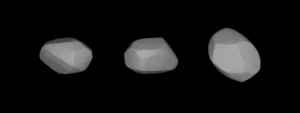
(80) Sappho est un astéroïde de la ceinture principale découvert par Norman Robert Pogson le 2 mai 1864.